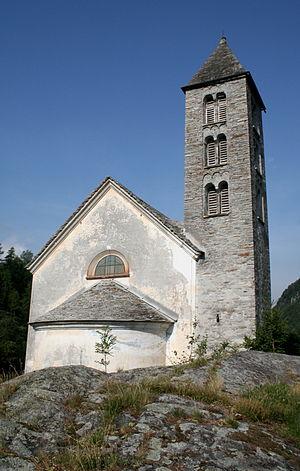
Cette liste présente les biens culturels d'importance nationale dans le canton des Grisons. Cette liste correspond à l'édition 2009 de l'Inventaire Suisse des biens culturels d'importance nationale pour le canton des Grisons. Il est trié par commune et inclus : 174 bâtiments séparés, 16 collections et 38 sites archéologiques.